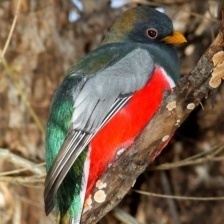
Species: ELEGANT TROGON
Scientific name: TROGON ELEGANS